Gerdrup

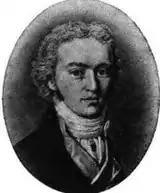
Peter Christofher Qvistgaard.

In 1760, Gerdrup was acquired by Morten Iversen Qvistgaard. He was also the owner of nearby Lyngbygård. In 1786, he became a member of the Great Land Commission. He was an enthusiastic defender of the great agricultural reforms of the time and implemented them on his estate. After his death, Gerdrup and Lyngbygård were both passed to his youngest son, Peter Christoffer Quistgaard. He was killed in the Battle of Køge in 1807. His widow, Henriette Elisabeth Schow, kept the estate after her husband's death.